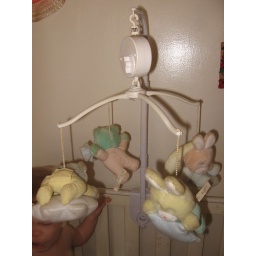
Crib mobile with bears on pillows theme, plays the song over the rainbow.